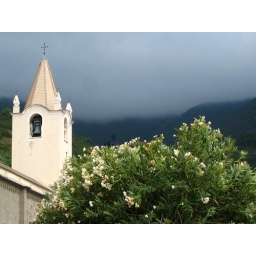
Bell tower against menacing sky